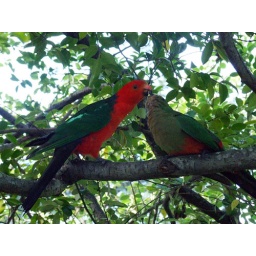
A male (the red one) and female, which we stumbled upon in a tree in the leafy suburb of Wahroonga.